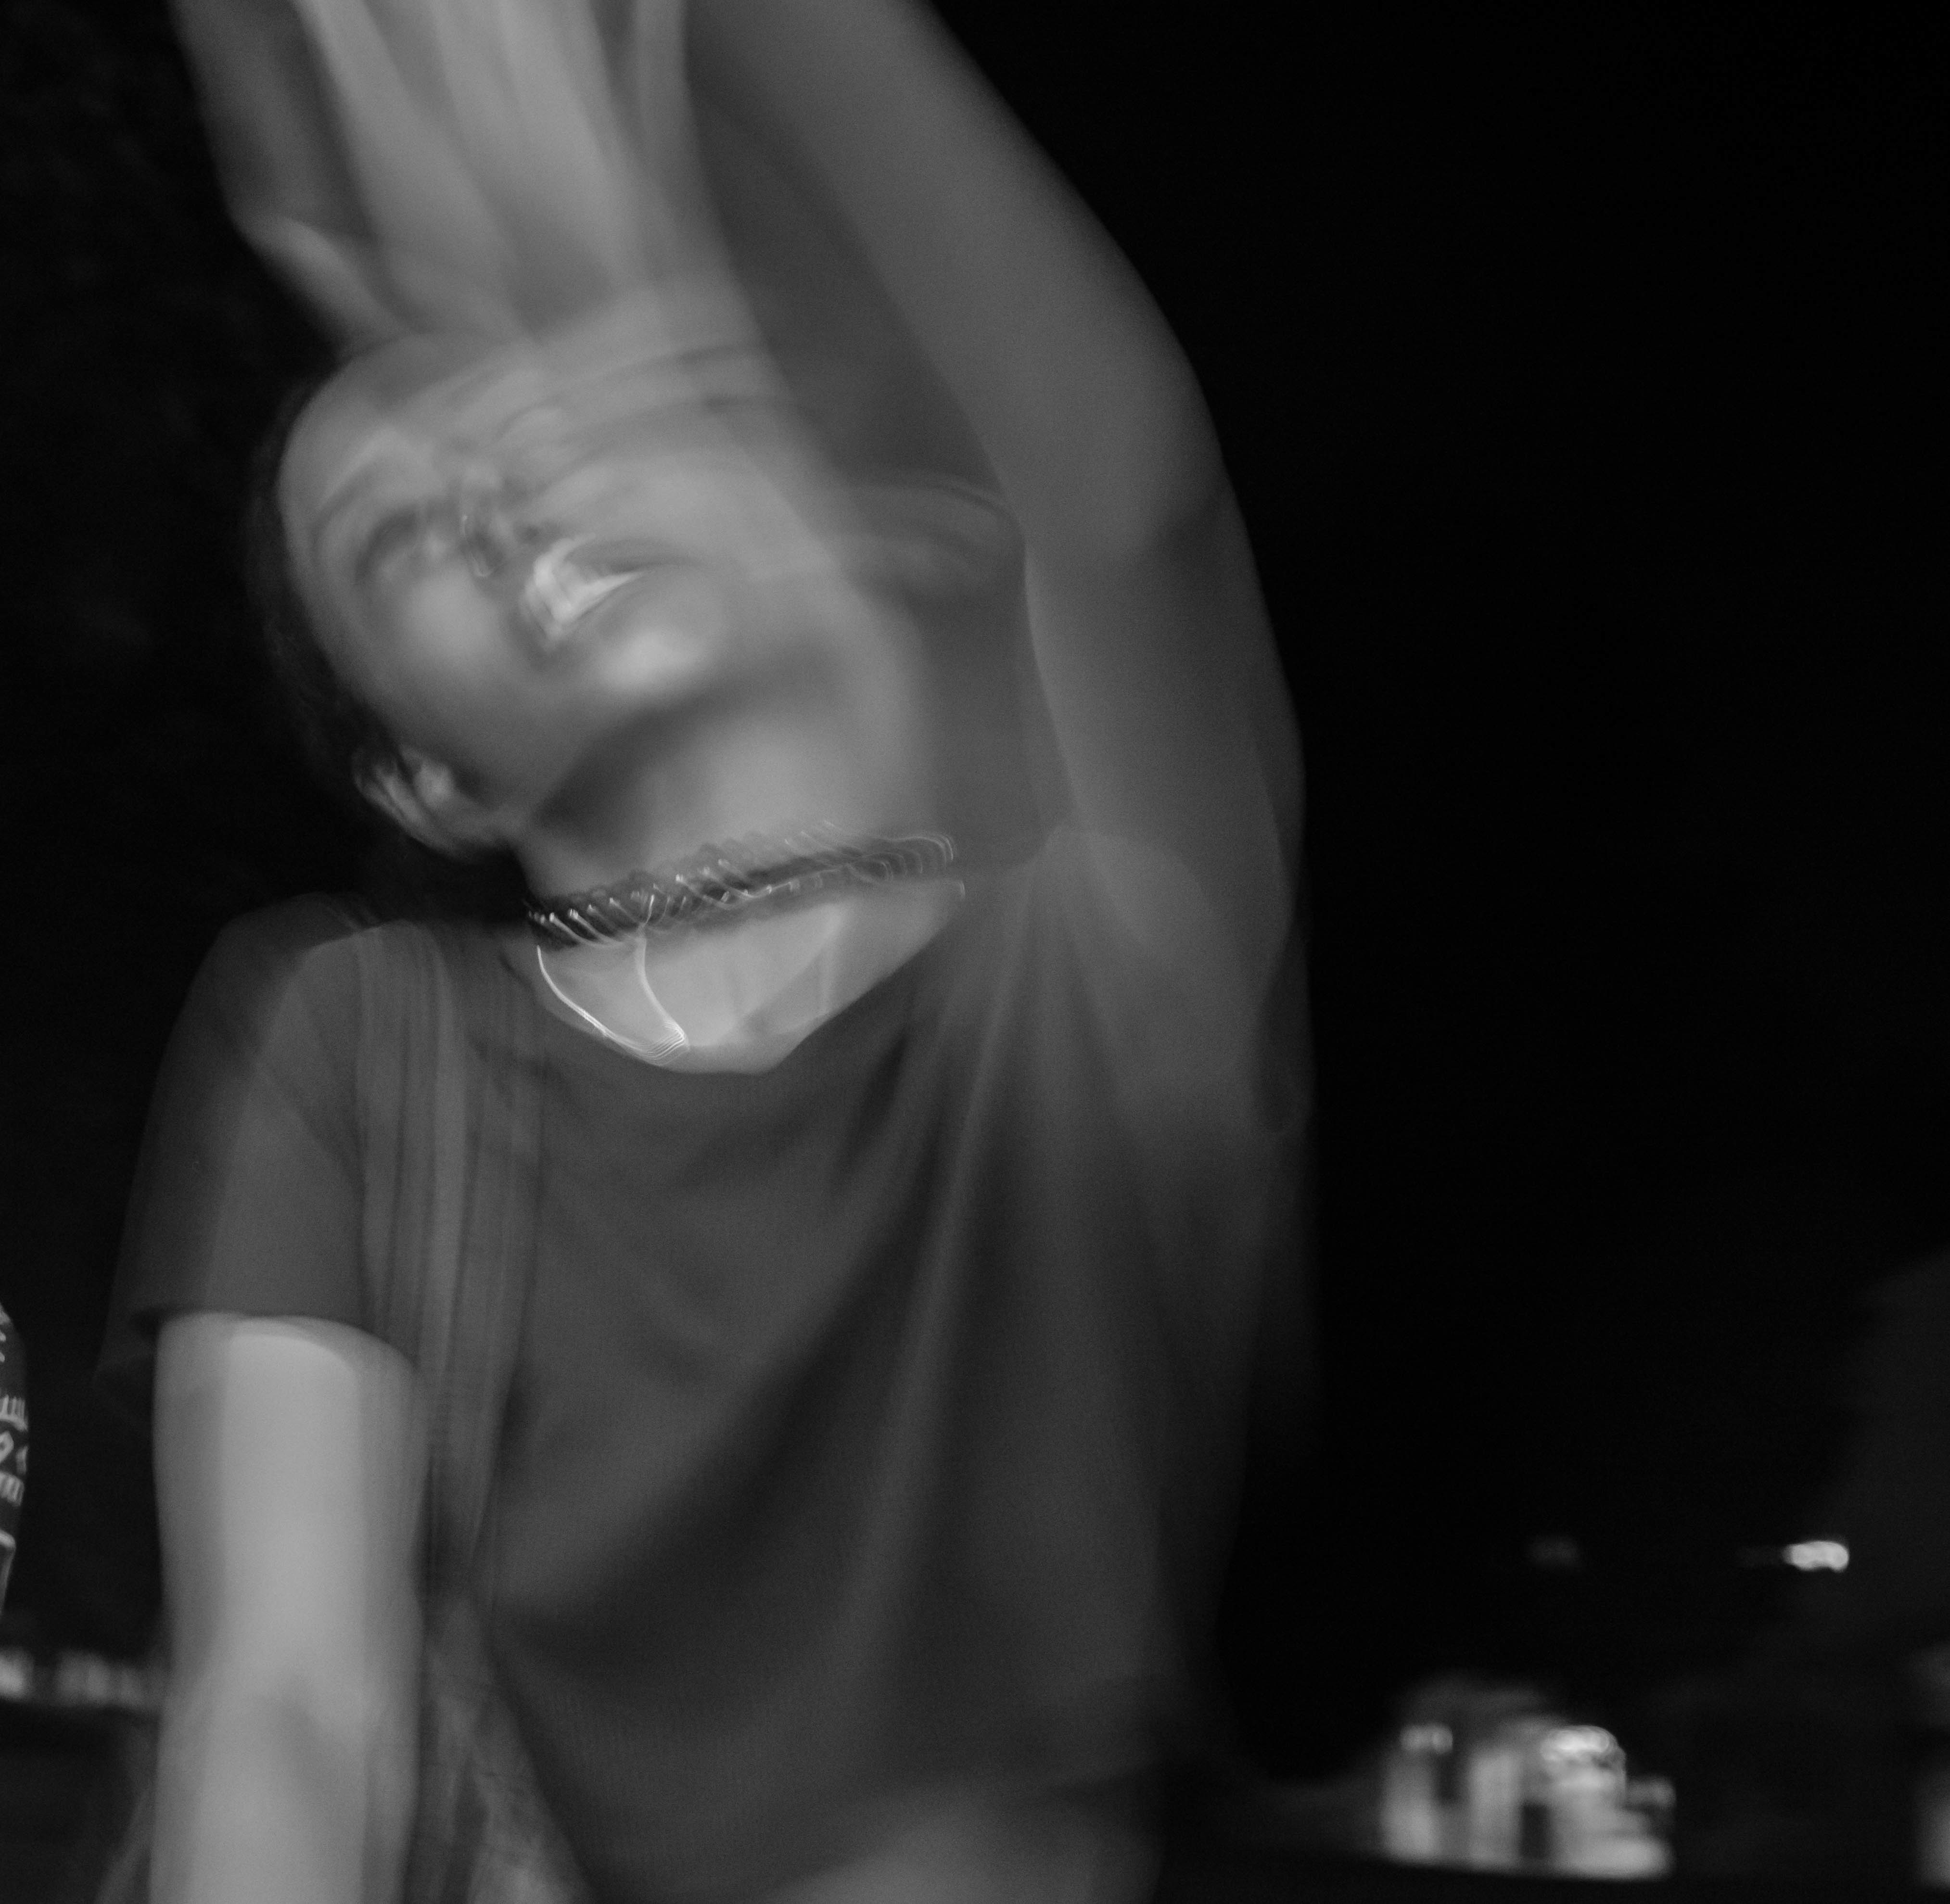
hand, black and white, white, photography, portrait, darkness, black, monochrome, lady, emotion, sense, monochrome photography, film noir